Polish United Workers' Party

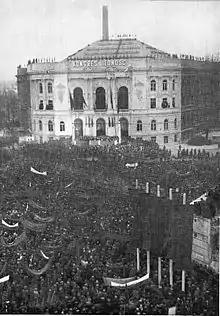
Crowds gathered in front of the main building of Warsaw University of Technology for the Unification Congress of the Polish Workers' Party and Polish Socialist Party (15 to 21 December 1948)

On 14 December, 1948, the 2nd Congress of the PPR and the 28th Congress of the PPS were held simultaneously, at which the decision was made to unite both parties. The Polish United Workers' Party was established at the unification congress of the Communist Polish Workers' Party and the Polish Socialist Party during meetings held at the main building of the Warsaw University of Technology from 15-21 December 1948. The unification was possible because the PPS had effectively been taken over by pro-Communist fellow travelers, and the activists who opposed unification had been forced out of the party. Similarly, the members of the PPR who were accused of "rightist–nationalist deviation" were expelled. Thus, the merger was actually an absorption of the PPS by the PPR, resulting in what was a renamed and enlarged PPR for all intents and purposes.